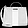
Label: Bag